Oakeley quarry

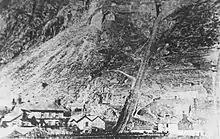
The 1839 incline connecting Holland's Quarry with the Festiniog Railway at Dinas

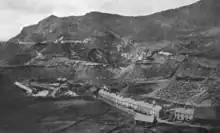
A view of Oakeley Slate Quarries in the 1890s

The first slate quarry on the site of what was to become Oakeley, was begun in 1818 when Samuel Holland, a Liverpool merchant, leased land near Rhiwbryfdir farm. The landlords, the Oakeley family of Tan y Bwlch took a 10% royalty for the three-year lease. In 1821, at the end of the initial three years, Holland took a further 21-year lease on the site, but he sold this in 1825 to the Welsh Slate Company which considerably extended the quarry. The Welsh Slate Co.'s undertaking was the lowest on the mountain it became known as Lower Quarry - also known as Lord Palmerston's Quarry.